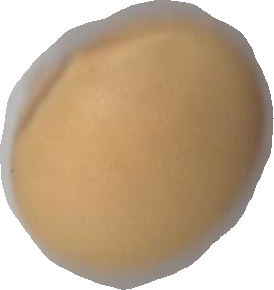
Variety: Dega